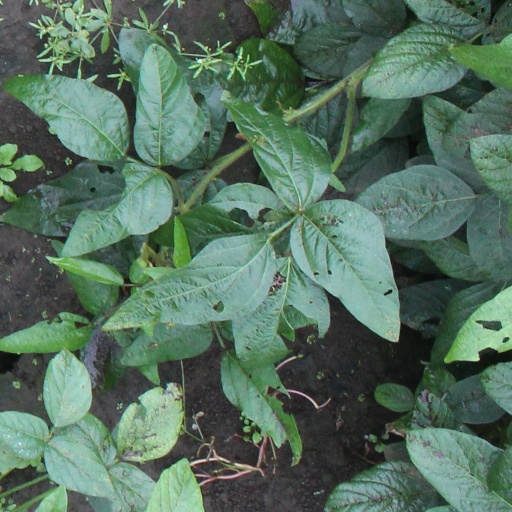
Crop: soybean